Father of the Bride (TV series)

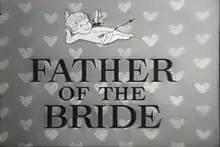
Original title card with animated Cupid.

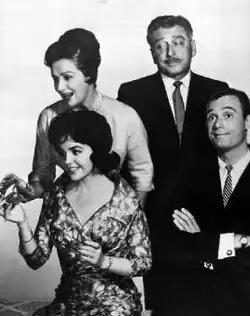
Back row, L-R: Ruth Warrick and Leon Ames. Front row, L-R: Myrna Fahey and Burt Metcalfe.

Father of the Bride is an American sitcom that aired on CBS during the 1961–62 season. The television series centers around the challenges an unready father faces as he adjusts to his daughter's engagement and marriage. Cast members include Leon Ames as the father of the bride, Ruth Warrick as the mother, and Myrna Fahey as the bride.